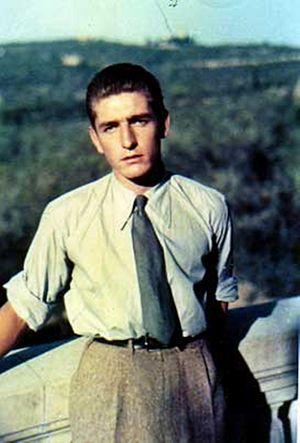
Alberto Marvelli est un ingénieur et homme politique italien, militant catholique et membre de l'Action catholique italienne. Il est vénéré comme bienheureux par l'Église catholique, qui le commémore le 5 octobre.
Cette liste de saints concerne les saints, bienheureux, et vénérables reconnus comme tels par l'Église catholique, ayant vécu au XXᵉ siècle. Sur cette période, l'Église a donné comme modèles évangéliques 152 saints et 2 038 bienheureux.
Cette page dresse la liste des béatifications prononcées par le pape Jean-Paul II.